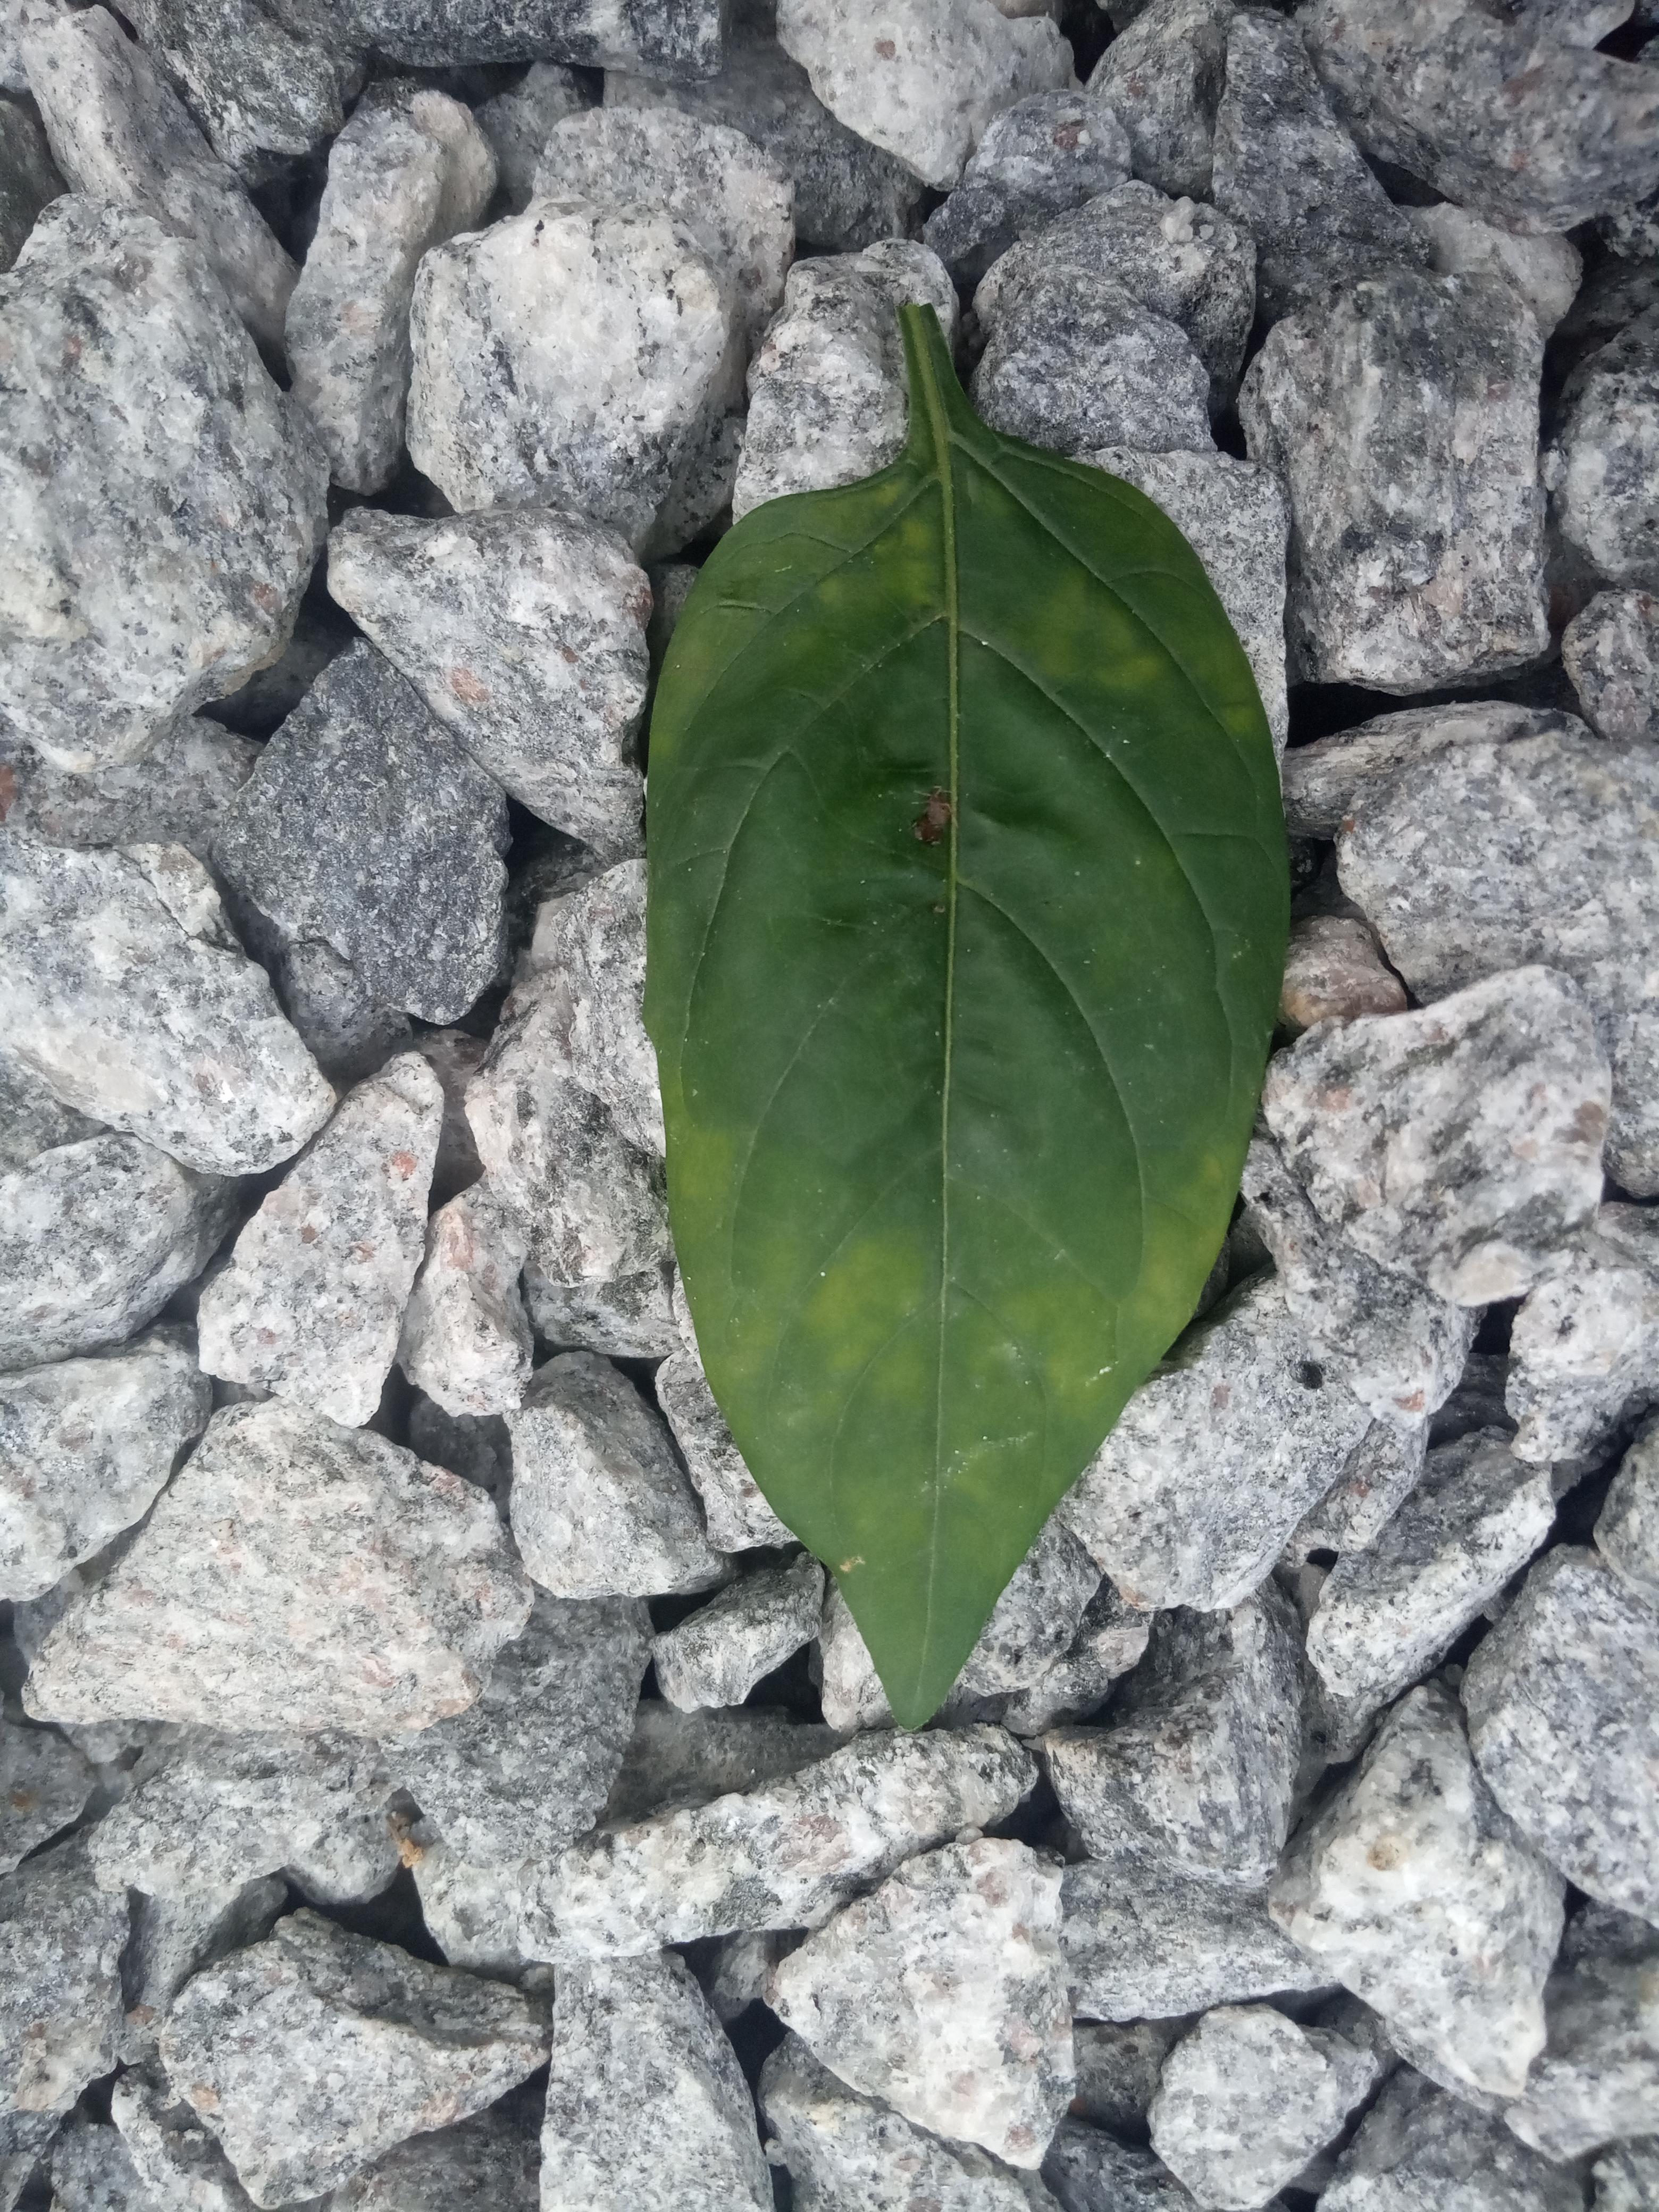
Plant: Ganike